Quinto, Aragon

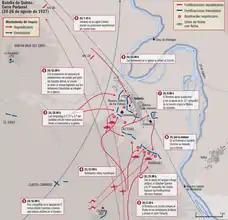
Taking of Quinto by the XV International Brigade in August 1937

During the First Carlist War, an army commanded by the Carlist Manuel Añón occupied Quinto in December 1835, and some of the most committed persons to the cause of the queen saw their houses sacked. The following year, three companies of the National Militia were created to defend the town.